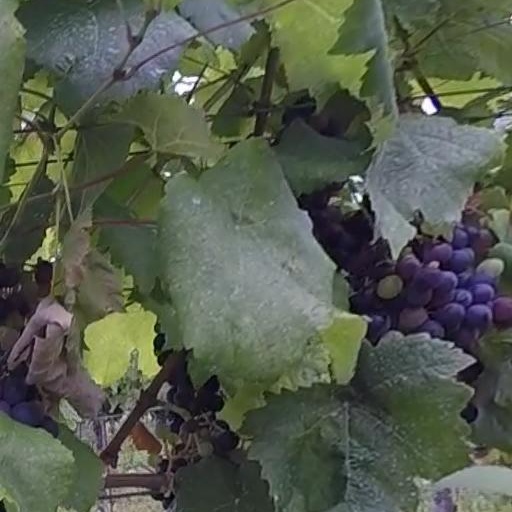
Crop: grape